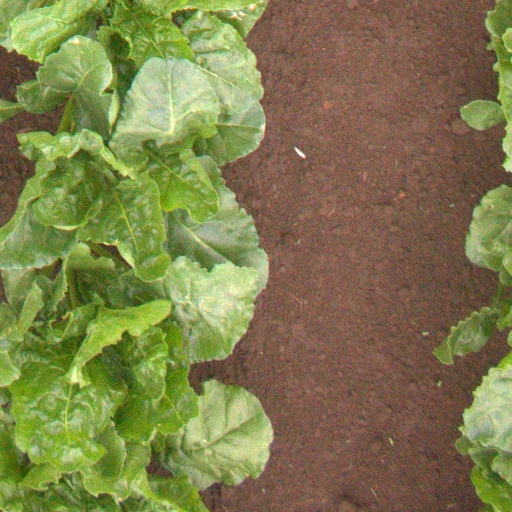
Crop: sugar beet